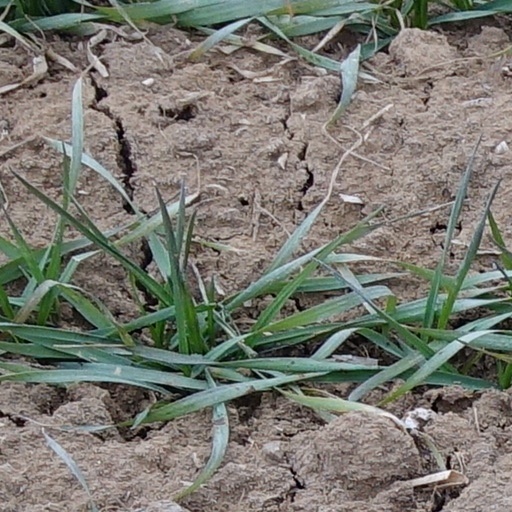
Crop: wheat